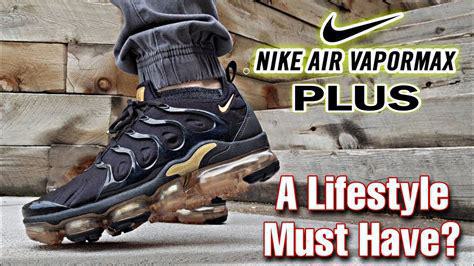
Brand: Nike
Model: Air Vapormax Plus